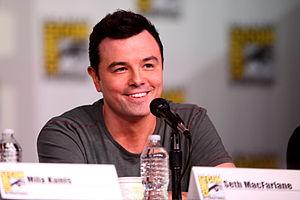
Seth MacFarlane [sɛθ məkˈfɑːɹlən], né le 26 octobre 1973 à Kent, dans l'État du Connecticut, aux États-Unis, est un acteur, scénariste, réalisateur, producteur, monteur et chanteur américain.
Le Laboratoire de Dexter est une série d'animation américaine, créée par Genndy Tartakovsky, produite par Cartoon Network Studios et initialement diffusée aux États-Unis sur la chaîne de télévision Cartoon Network entre le 28 avril 1996 et le 20 novembre 2003. En France, la série est diffusée à partir du 5 septembre 1999 sur France 3 dans l'émission Les Minikeums, sur Cartoon Network, Gulli et Boing jusqu'en 2014. La série met en scène un garçon surdoué nommé Dexter, créateur et détenteur d'un laboratoire secret composé d'un très grand nombre d'inventions. Il est constamment harcelé par sa grande sœur Dee Dee qui arrive toujours à accéder à son laboratoire, ainsi que par son voisin et ennemi juré Mandark. Les deux premières saisons de la série se constituent de trois parties épisodiques : le premier étant Le Laboratoire de Dexter, qui se base sur l'univers du jeune prodige et scientifique Dexter, le second Momo le singe, mettant en scène les exploits du singe superhéros et cobaye de Dexter, et le troisième Les Frères Justice, se basant sur un trio de superhéros locataires d'un même appartement.